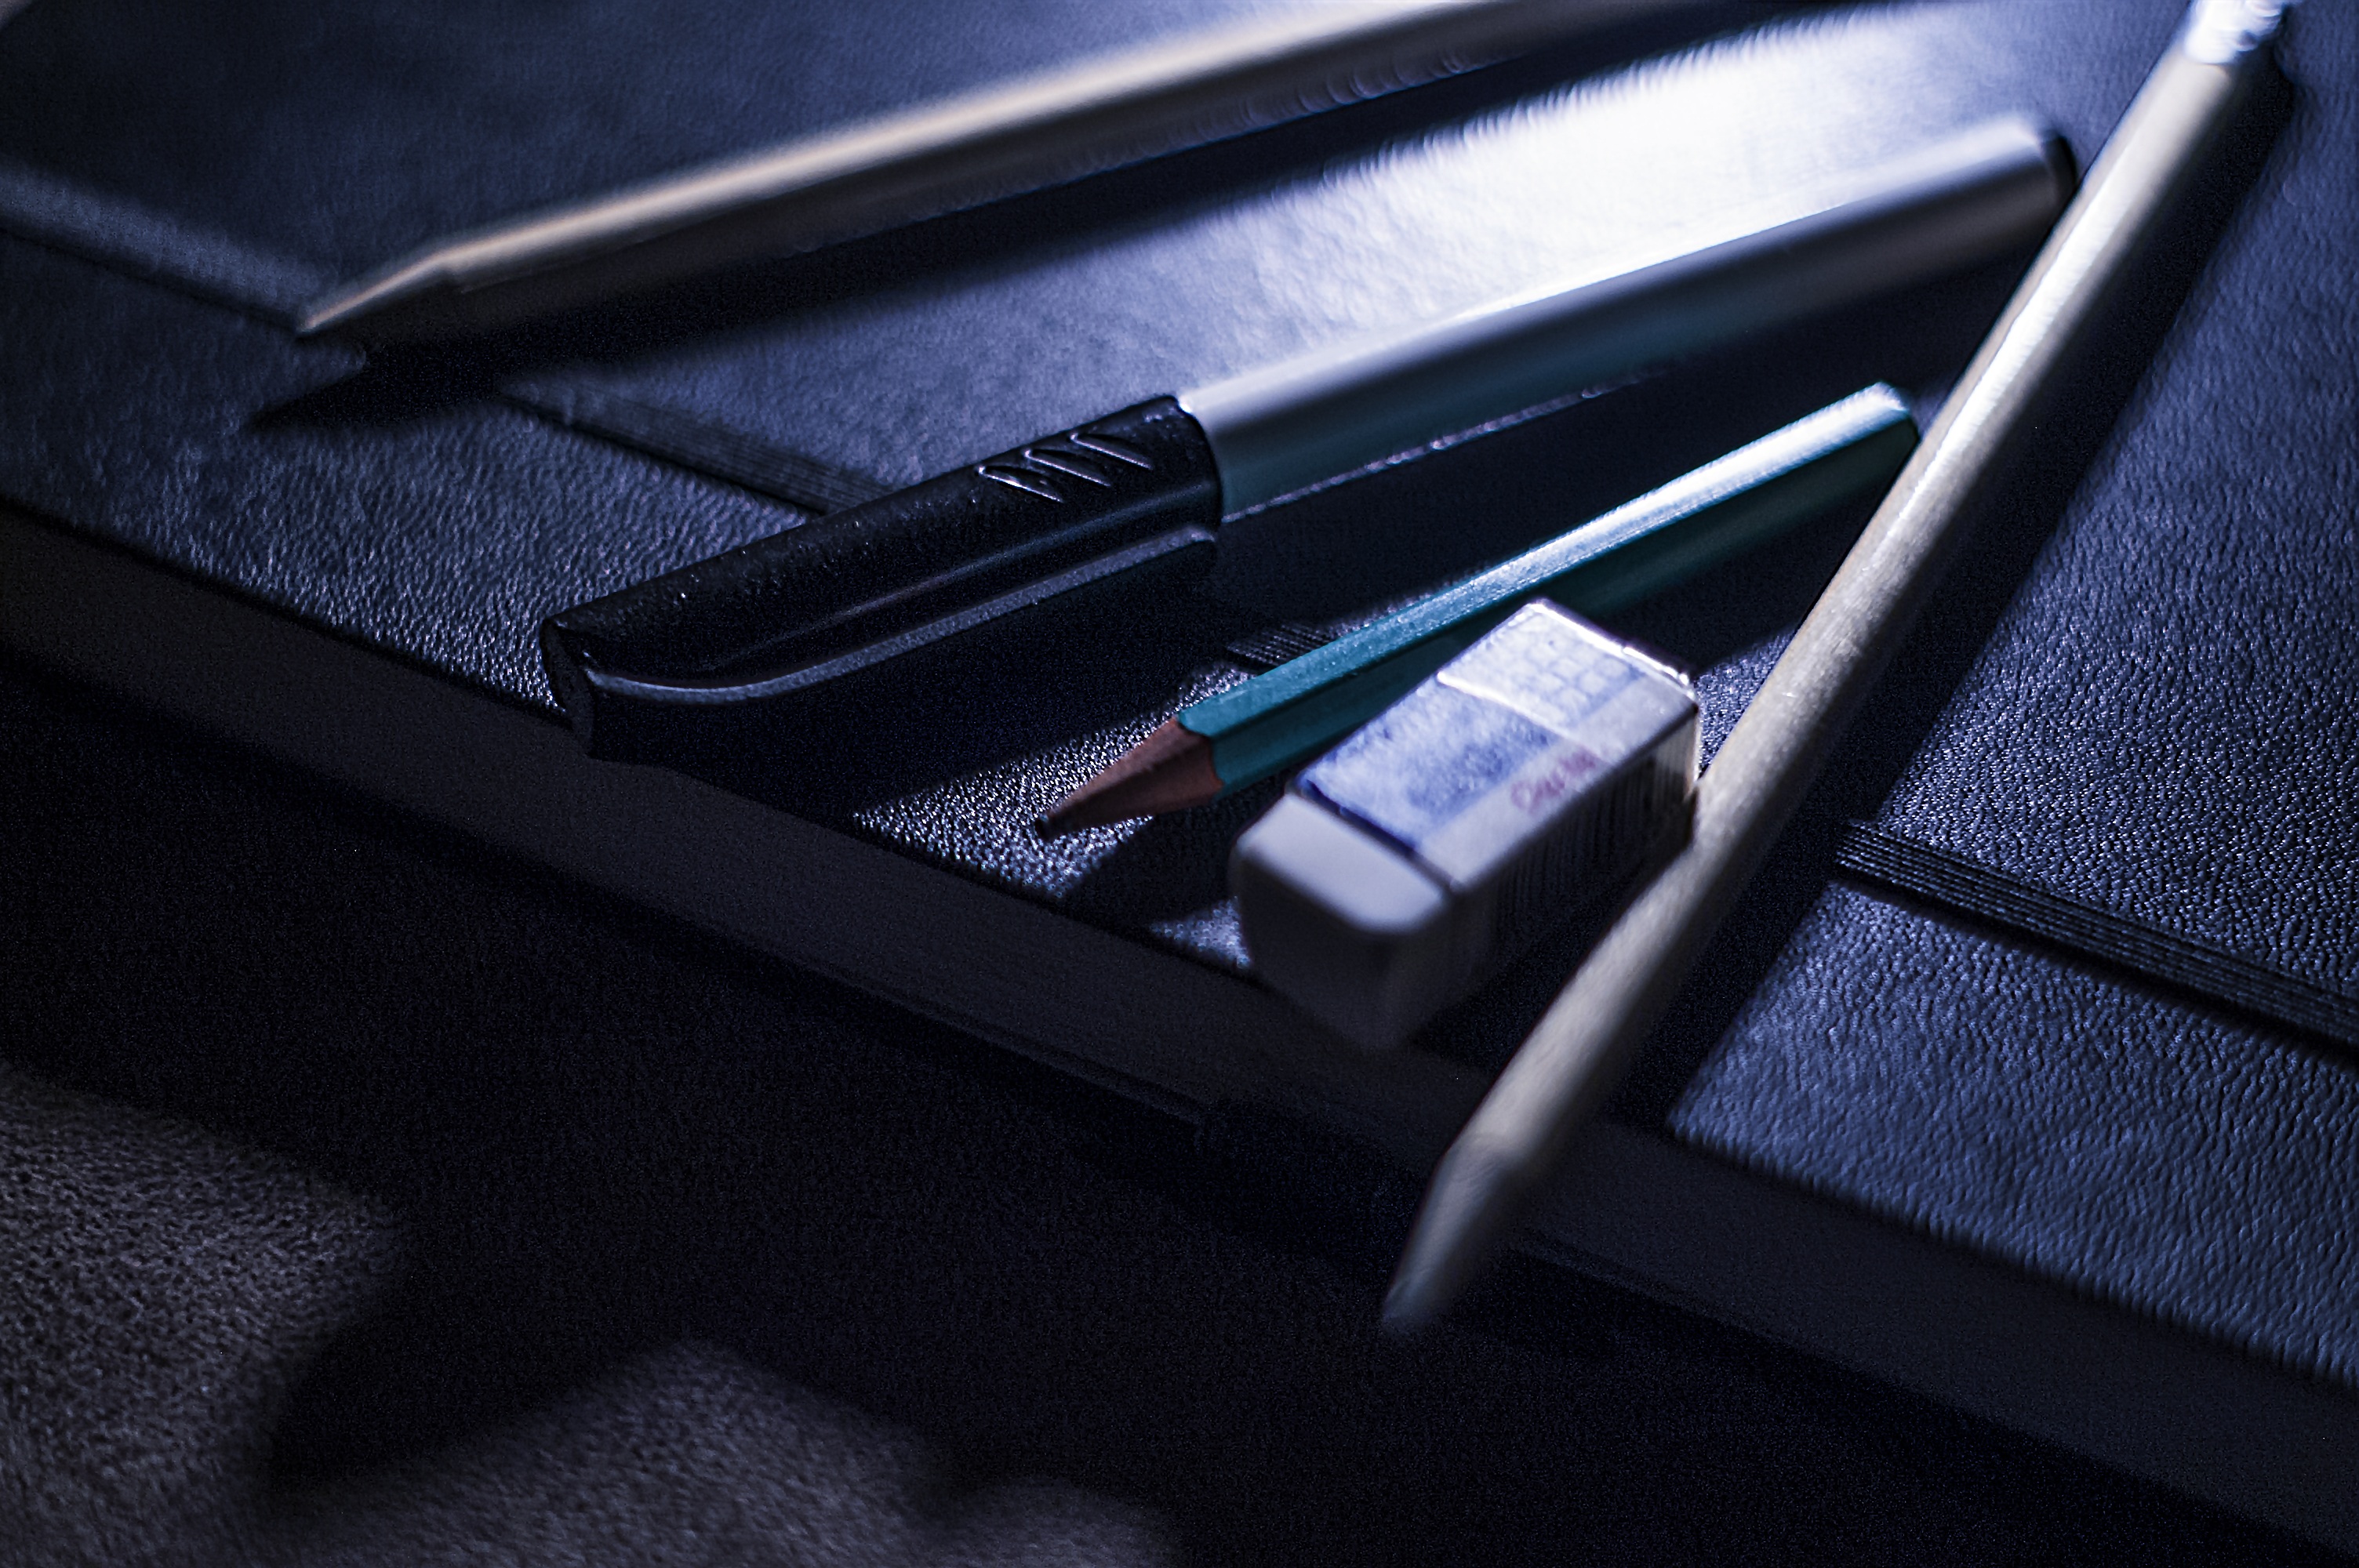
pencil, creative, wheel, pen, notepad, vehicle, gadget, blue, black, eraser, drawing, glasses, tools, automotive exterior